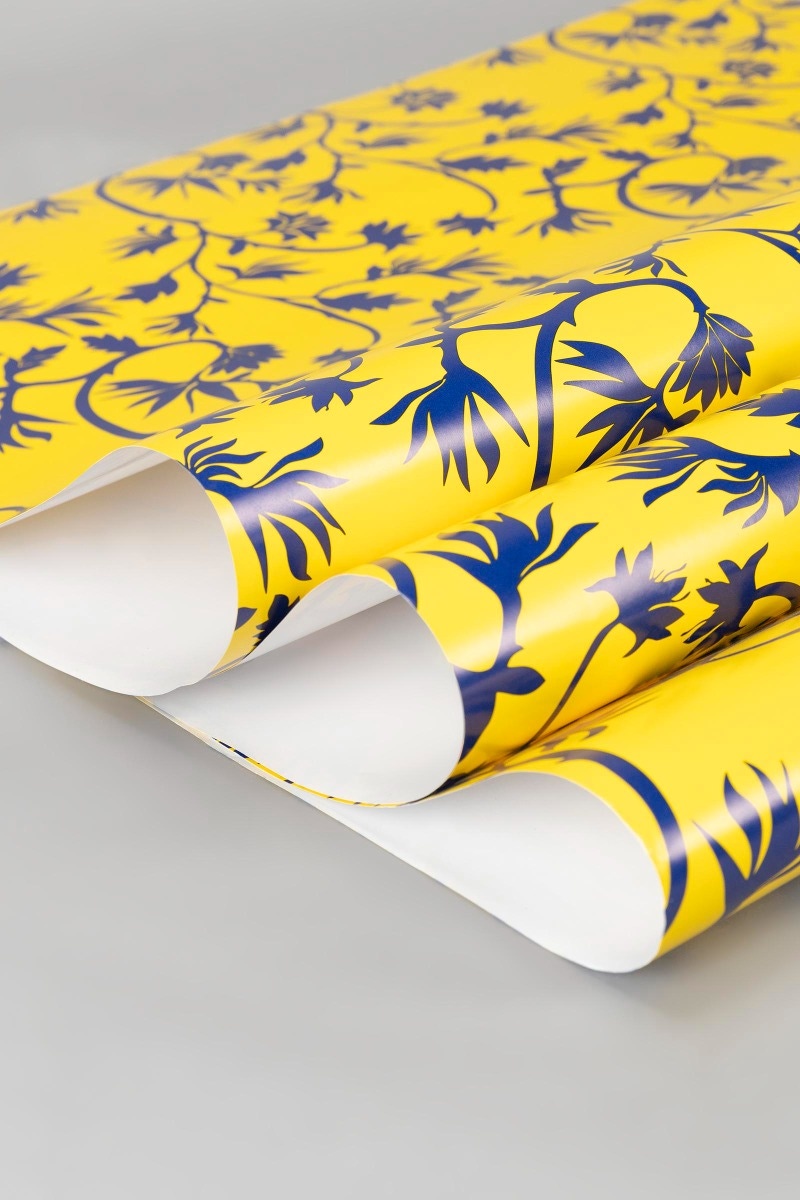
yellow blue floral print wrapping paper